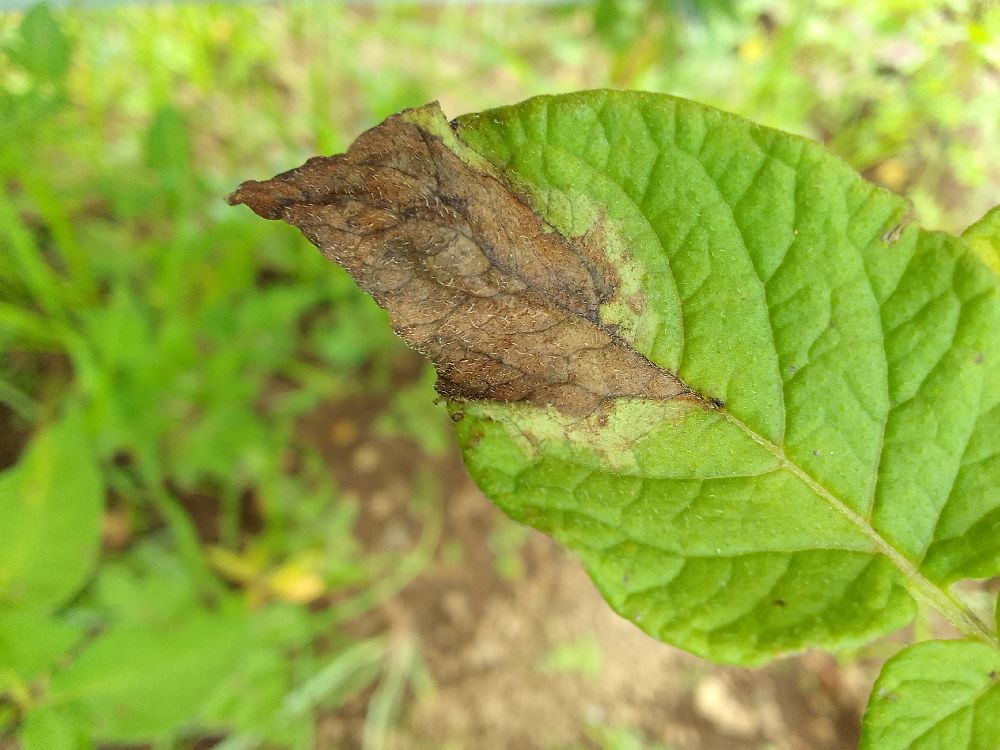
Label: Late blight